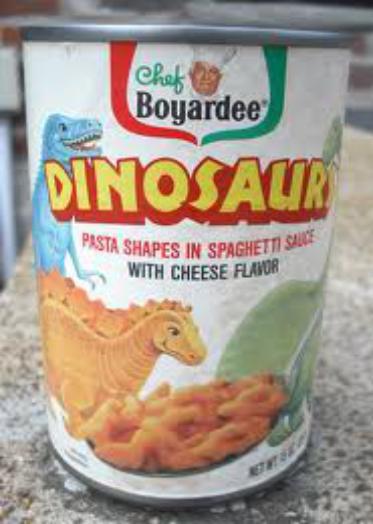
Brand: Chef Boyardee
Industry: Food